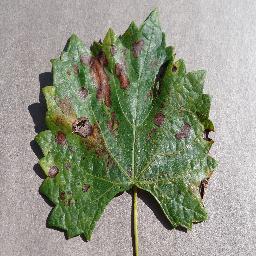
Label: Grape___Esca_(Black_Measles)